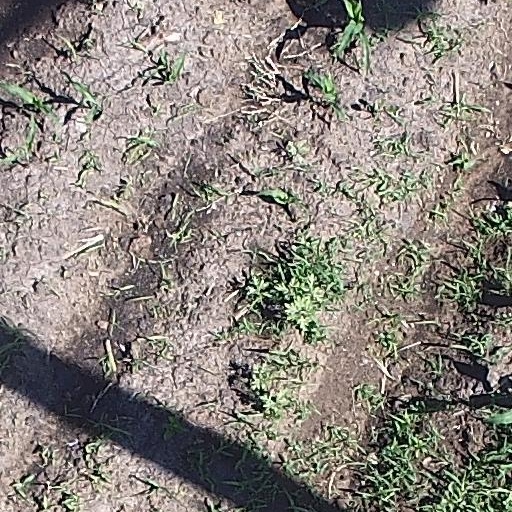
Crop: maize; corn